WPRT-FM

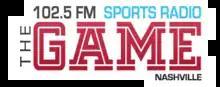
Logo before 106.3 translator sign on

To improve its coverage in the eastern portion of the Nashville market, the station was simulcast over W271AB, a translator located in La Vergne, Tennessee. The simulcast ended on February 5, 2013, when W271AB switched to a simulcast of WPRT-HD2, with a gospel format, branded as "The Light". In May 2017, following a stunt loop for several days of "Macarena" by Los Del Rio, the HD2 sub-channel and translator changed their format to urban oldies, branded as "102.1 The Ville". This format would shift to urban adult contemporary in January 2023, coinciding with their addition of the Rickey Smiley Morning Show.